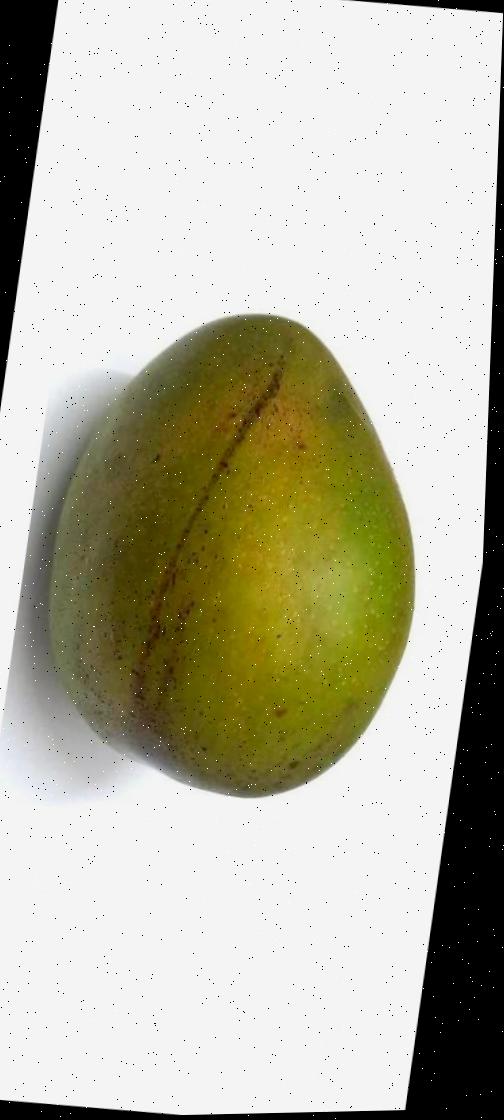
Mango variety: Bari-4